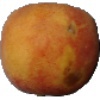
Label: Peach 1